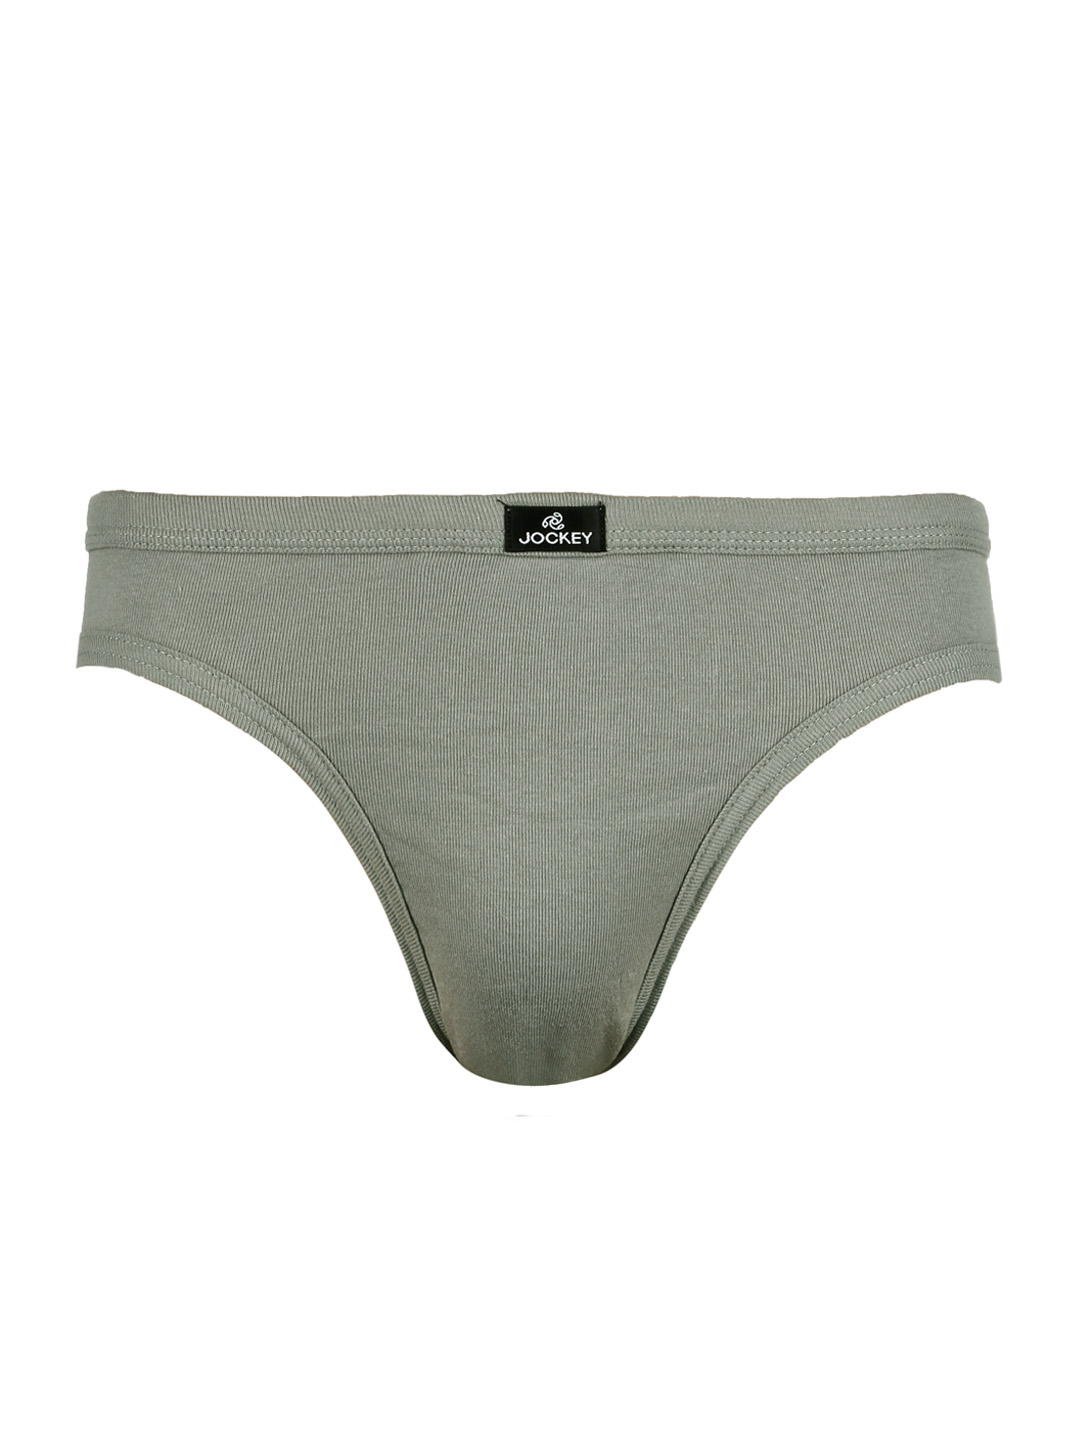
Jockey ELANCE Men Grey Briefs 1004
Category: Apparel / Innerwear / Briefs
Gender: Men
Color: Grey
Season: Summer 2016
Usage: Casual